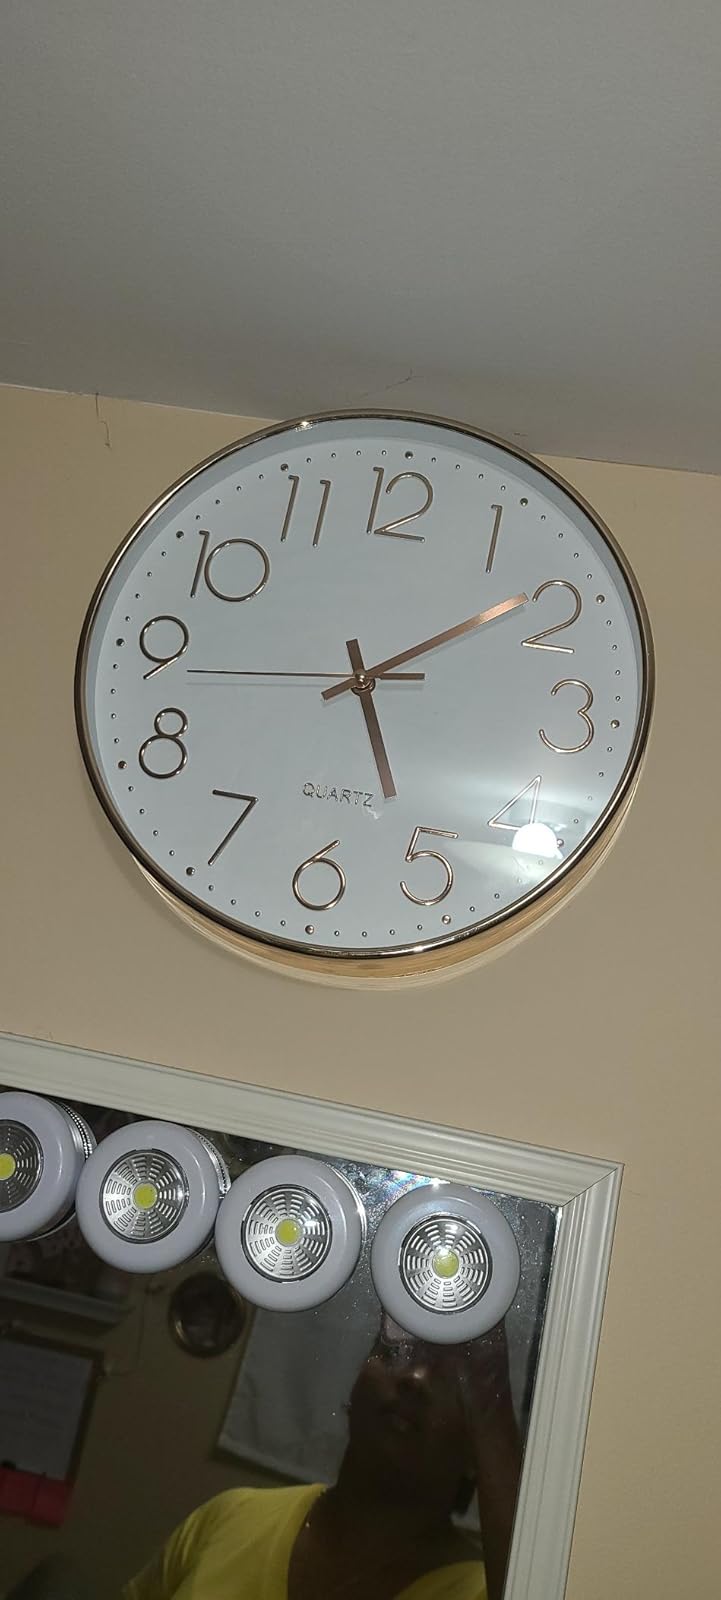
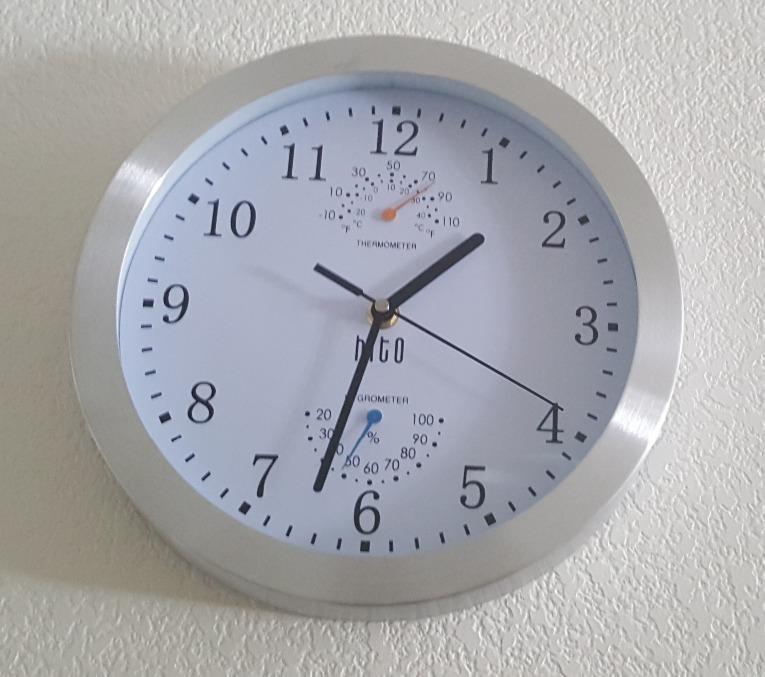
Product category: clock
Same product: no